Yevgeny Zinichev

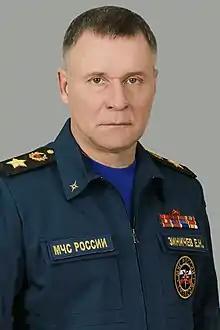
Official portrait, 2020

Yevgeny Nikolayevich Zinichev (18 August 1966 – 8 September 2021) was a Russian politician and military officer. He served as the Minister of Emergency Situations from 2018 until his death, and was also a member of the Security Council of Russia. In 2016, he served as the acting Governor of Kaliningrad Oblast before being replaced by Anton Alikhanov. He was last ranked General of the Army in 2020.